Intramuros

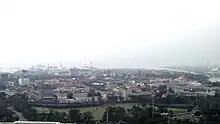
Intramuros and South Harbor in 2018

In the initial period of colonization, there were a total of 1,200 Spanish families living in the vicinity of Intramuros, 600 Spanish families within the walls and another 600 living in the suburbs outside Intramuros. In addition to this were about 400 Spanish soldiers garrisoned at the walled city.